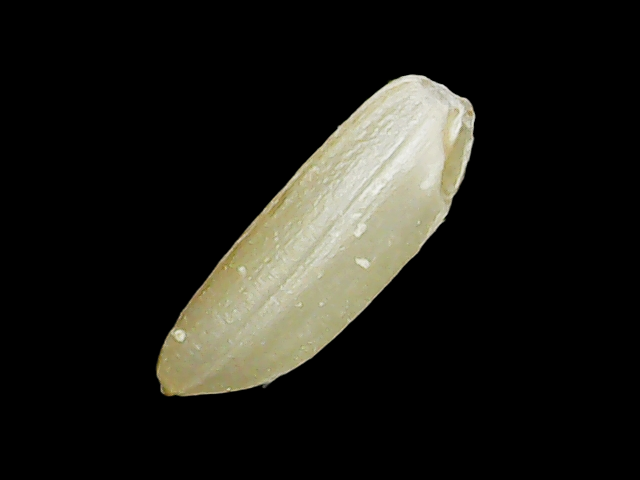
Rice variety: Binadhan12